4th Ukrainian Front

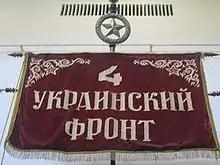
The Front's banner in a Moscow museum

The 4th Ukrainian Front was the name of two distinct Red Army strategic army groups that fought on the Eastern Front in World War II.